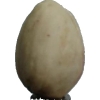
Label: pistachio